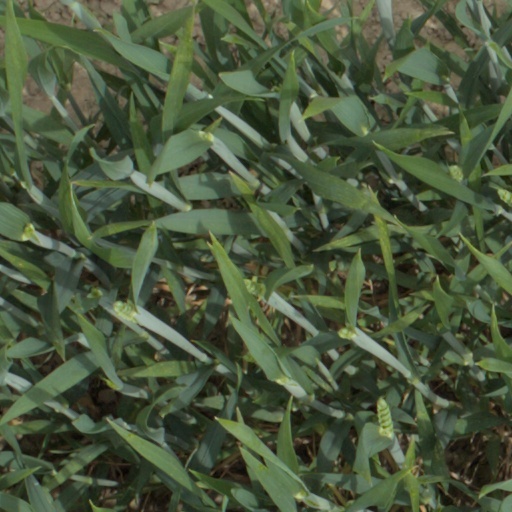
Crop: wheat